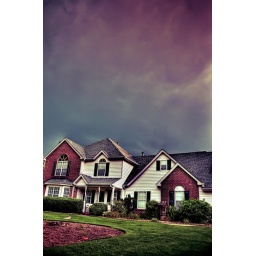
The clouds above the house was the darkest I've ever seen. This picture doesn't do it justice.